Creedy, Sandford

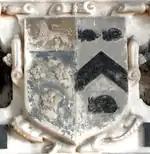
Arms of Sir John Davie, 1st Baronet (1588–1654) of Creedy: "Azure, three cinquefoils or on a chief of the last a lion passant gules" impaling: "Argent, a chevron between three conies courant sable" (Strode of Newnham). Detail from mural monument to his wife Juliana Strode (died 1627), Sandford Church

Sir John Davie, 1st Baronet (died 1654), son and heir. He was Member of Parliament for Tiverton in 1621–22 and was created a baronet in 1641. He married twice: firstly to his second cousin Juliana Strode (died 1627), a daughter of Sir William Strode (1562–1637), MP, of Newnham, Plympton St Mary, Devon, by his 1st wife Mary Southcote (died 1617), daughter of Thomas Southcote, of Indio, Bovey Tracey. She was a sister of William Strode (1594–1645), MP, one of the Five Members whose attempted arrest in the House of Commons by King Charles I in 1642 sparked the Civil War. By his first wife he had children including Sir John Davie, 2nd Baronet (1612–1678), his son and heir. Secondly he married Isabel Hele (died 1656) of Gnaton, Devon, by whom he had a daughter Isabell Davie (1631–1673), who in 1649 married Sir Walter Yonge, 2nd Baronet (c. 1625 – 1670), MP, of Colyton, Devon.